John William Isham

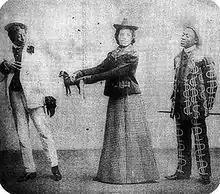
Scene from The Octoroons. Left to right: Walter Smart, Stella Wiley, George Williams

This was the second major show to feature beautiful black chorus girls. It was first called "Isham's Creole Opera", then renamed "The Royal Octoroons" and then "Isham's Octoroons" after Jack threatened to sue Isham over the name. The show was co-owned by Ernest Graff.